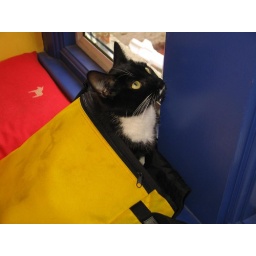
Pilbeam relaxing in Andy's bag on the window sill